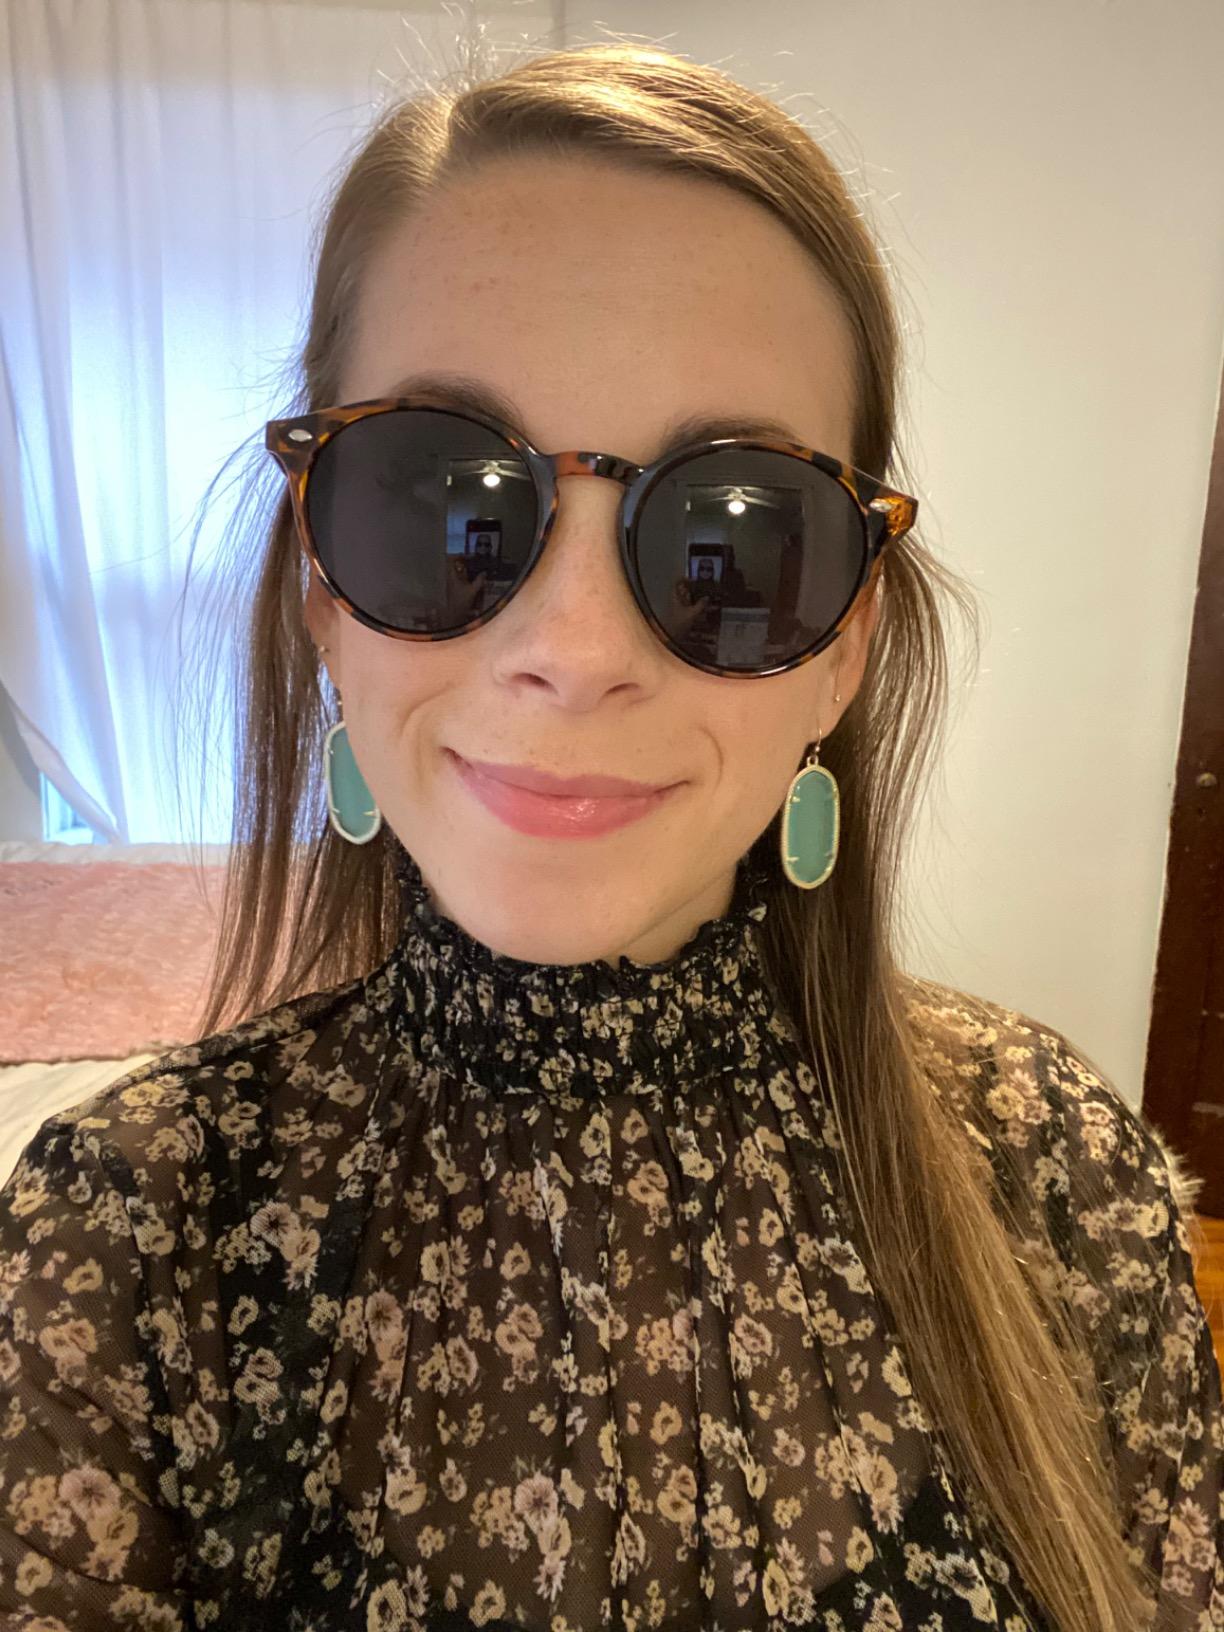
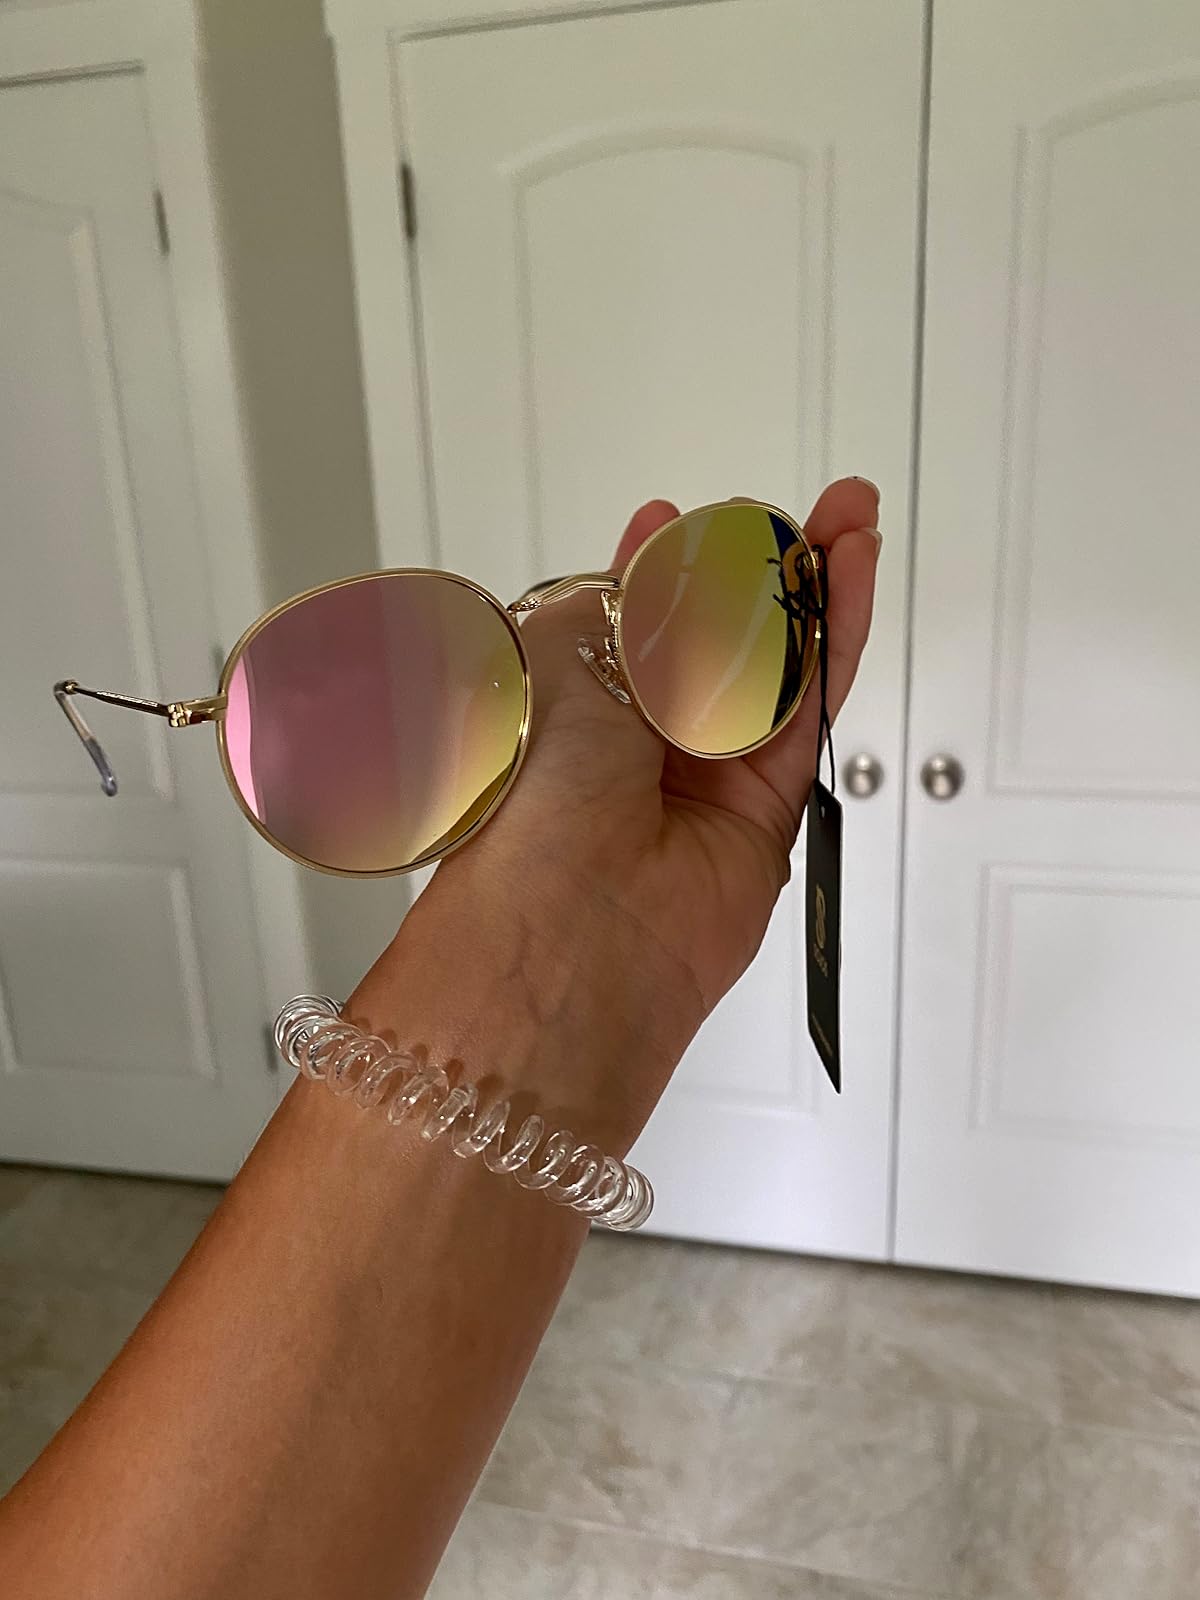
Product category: accessories_sunglasses
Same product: no